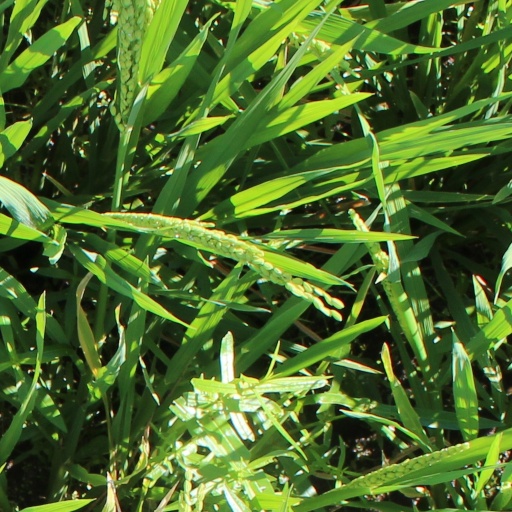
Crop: rice